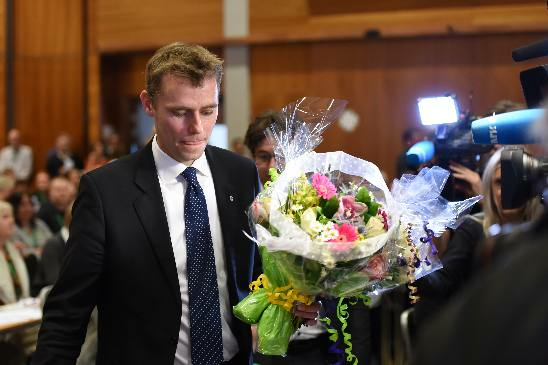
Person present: Yes